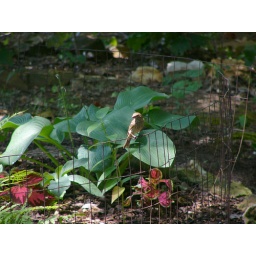
Female or juvenile house finch on the fence around the little garden outside my study windows.